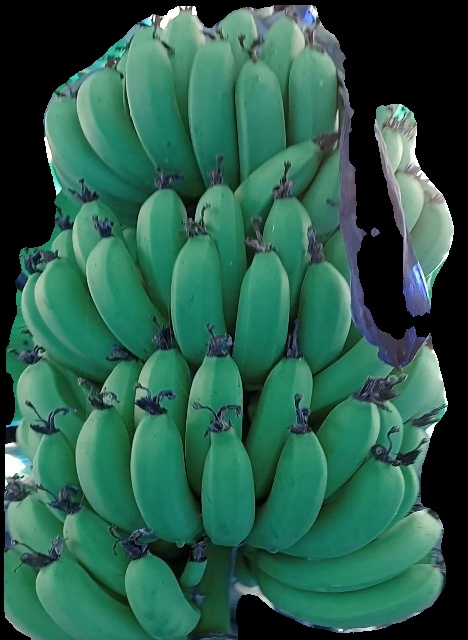
Variety: pachbale
Grade: grade1